Yablanitsa Glacier

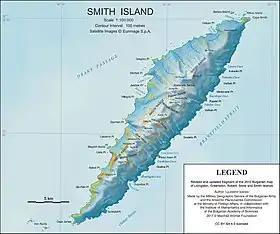
Topographic map of Smith Island.

Yablanitsa Glacier is a 1.8 km long glacier on Smith Island in the South Shetland Islands, Antarctica. It is situated north-northeast of Chuprene Glacier, southwest of Vetrino Glacier and northwest of Ovech Glacier, and flows west of Drinov Peak into Cabut Cove. The feature is named after the town of Yablanitsa in northern Bulgaria.